Europium compounds

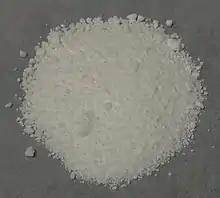
Europium(III) acetate powder

Europium(III) carbonate is one of the carbonates of europium, which can be obtained by reacting a dilute solution of sodium bicarbonate saturated with carbon dioxide with a soluble europium salt. It is heated and decomposed to generate europium(III) oxide and carbon dioxide. Its basic salts and double salts are known. Europium(III) acetate is a pale pink solid that can crystallize from an aqueous solution as the tetrahydrate, which is dried with sulfuric acid to give the trihydrate. The reaction of europium(III) nitrate and oxalic acid gave europium oxalate decahydrate, which was converted to pentahydrate at 100 °C. Using potassium oxalate as raw material can only get double salt KEu(CO)·2HO. The coordination polymer [Eu(CO)(HCOO)] can be obtained by reacting europium oxalate and oxalic acid with oxalic acid at 200 °C. Europium(III) oxalate is heated to 320 °C in a carbon dioxide atmosphere to obtain europium oxalate: